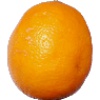
Label: Lemon Meyer 1